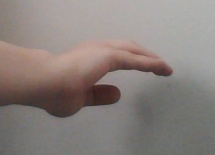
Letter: jeem